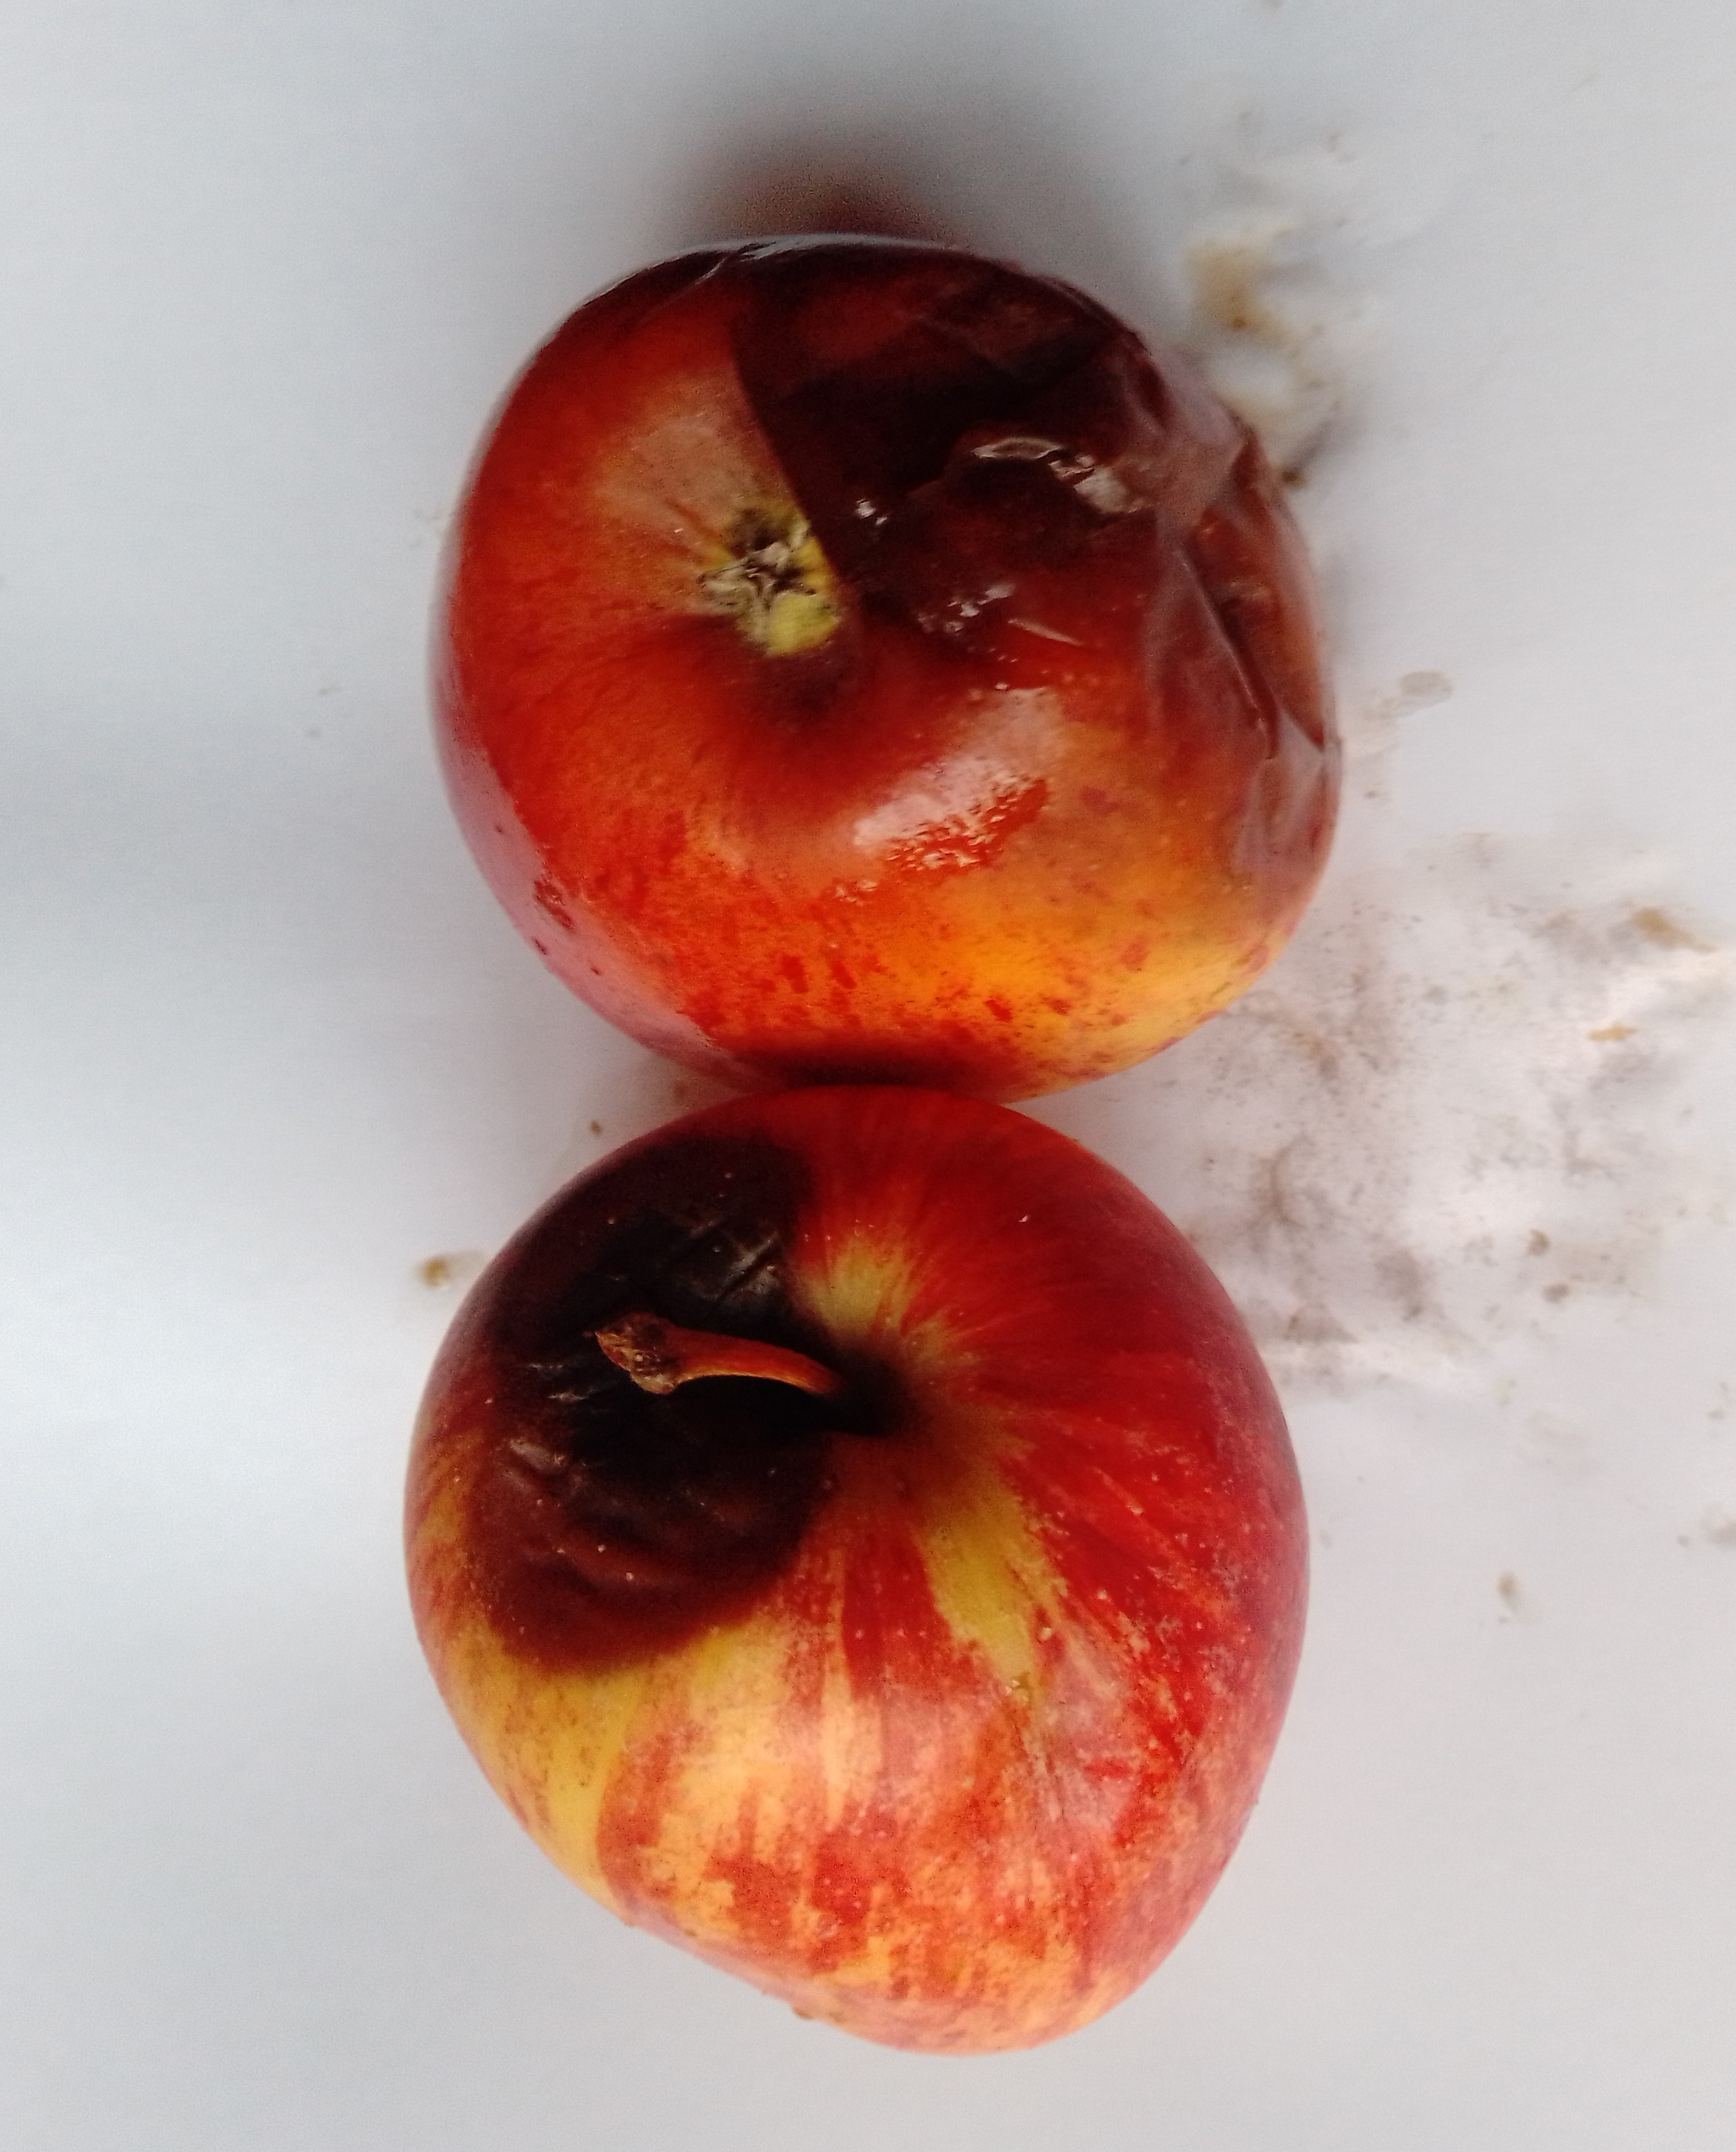
Fruit: apple
Condition: rotten